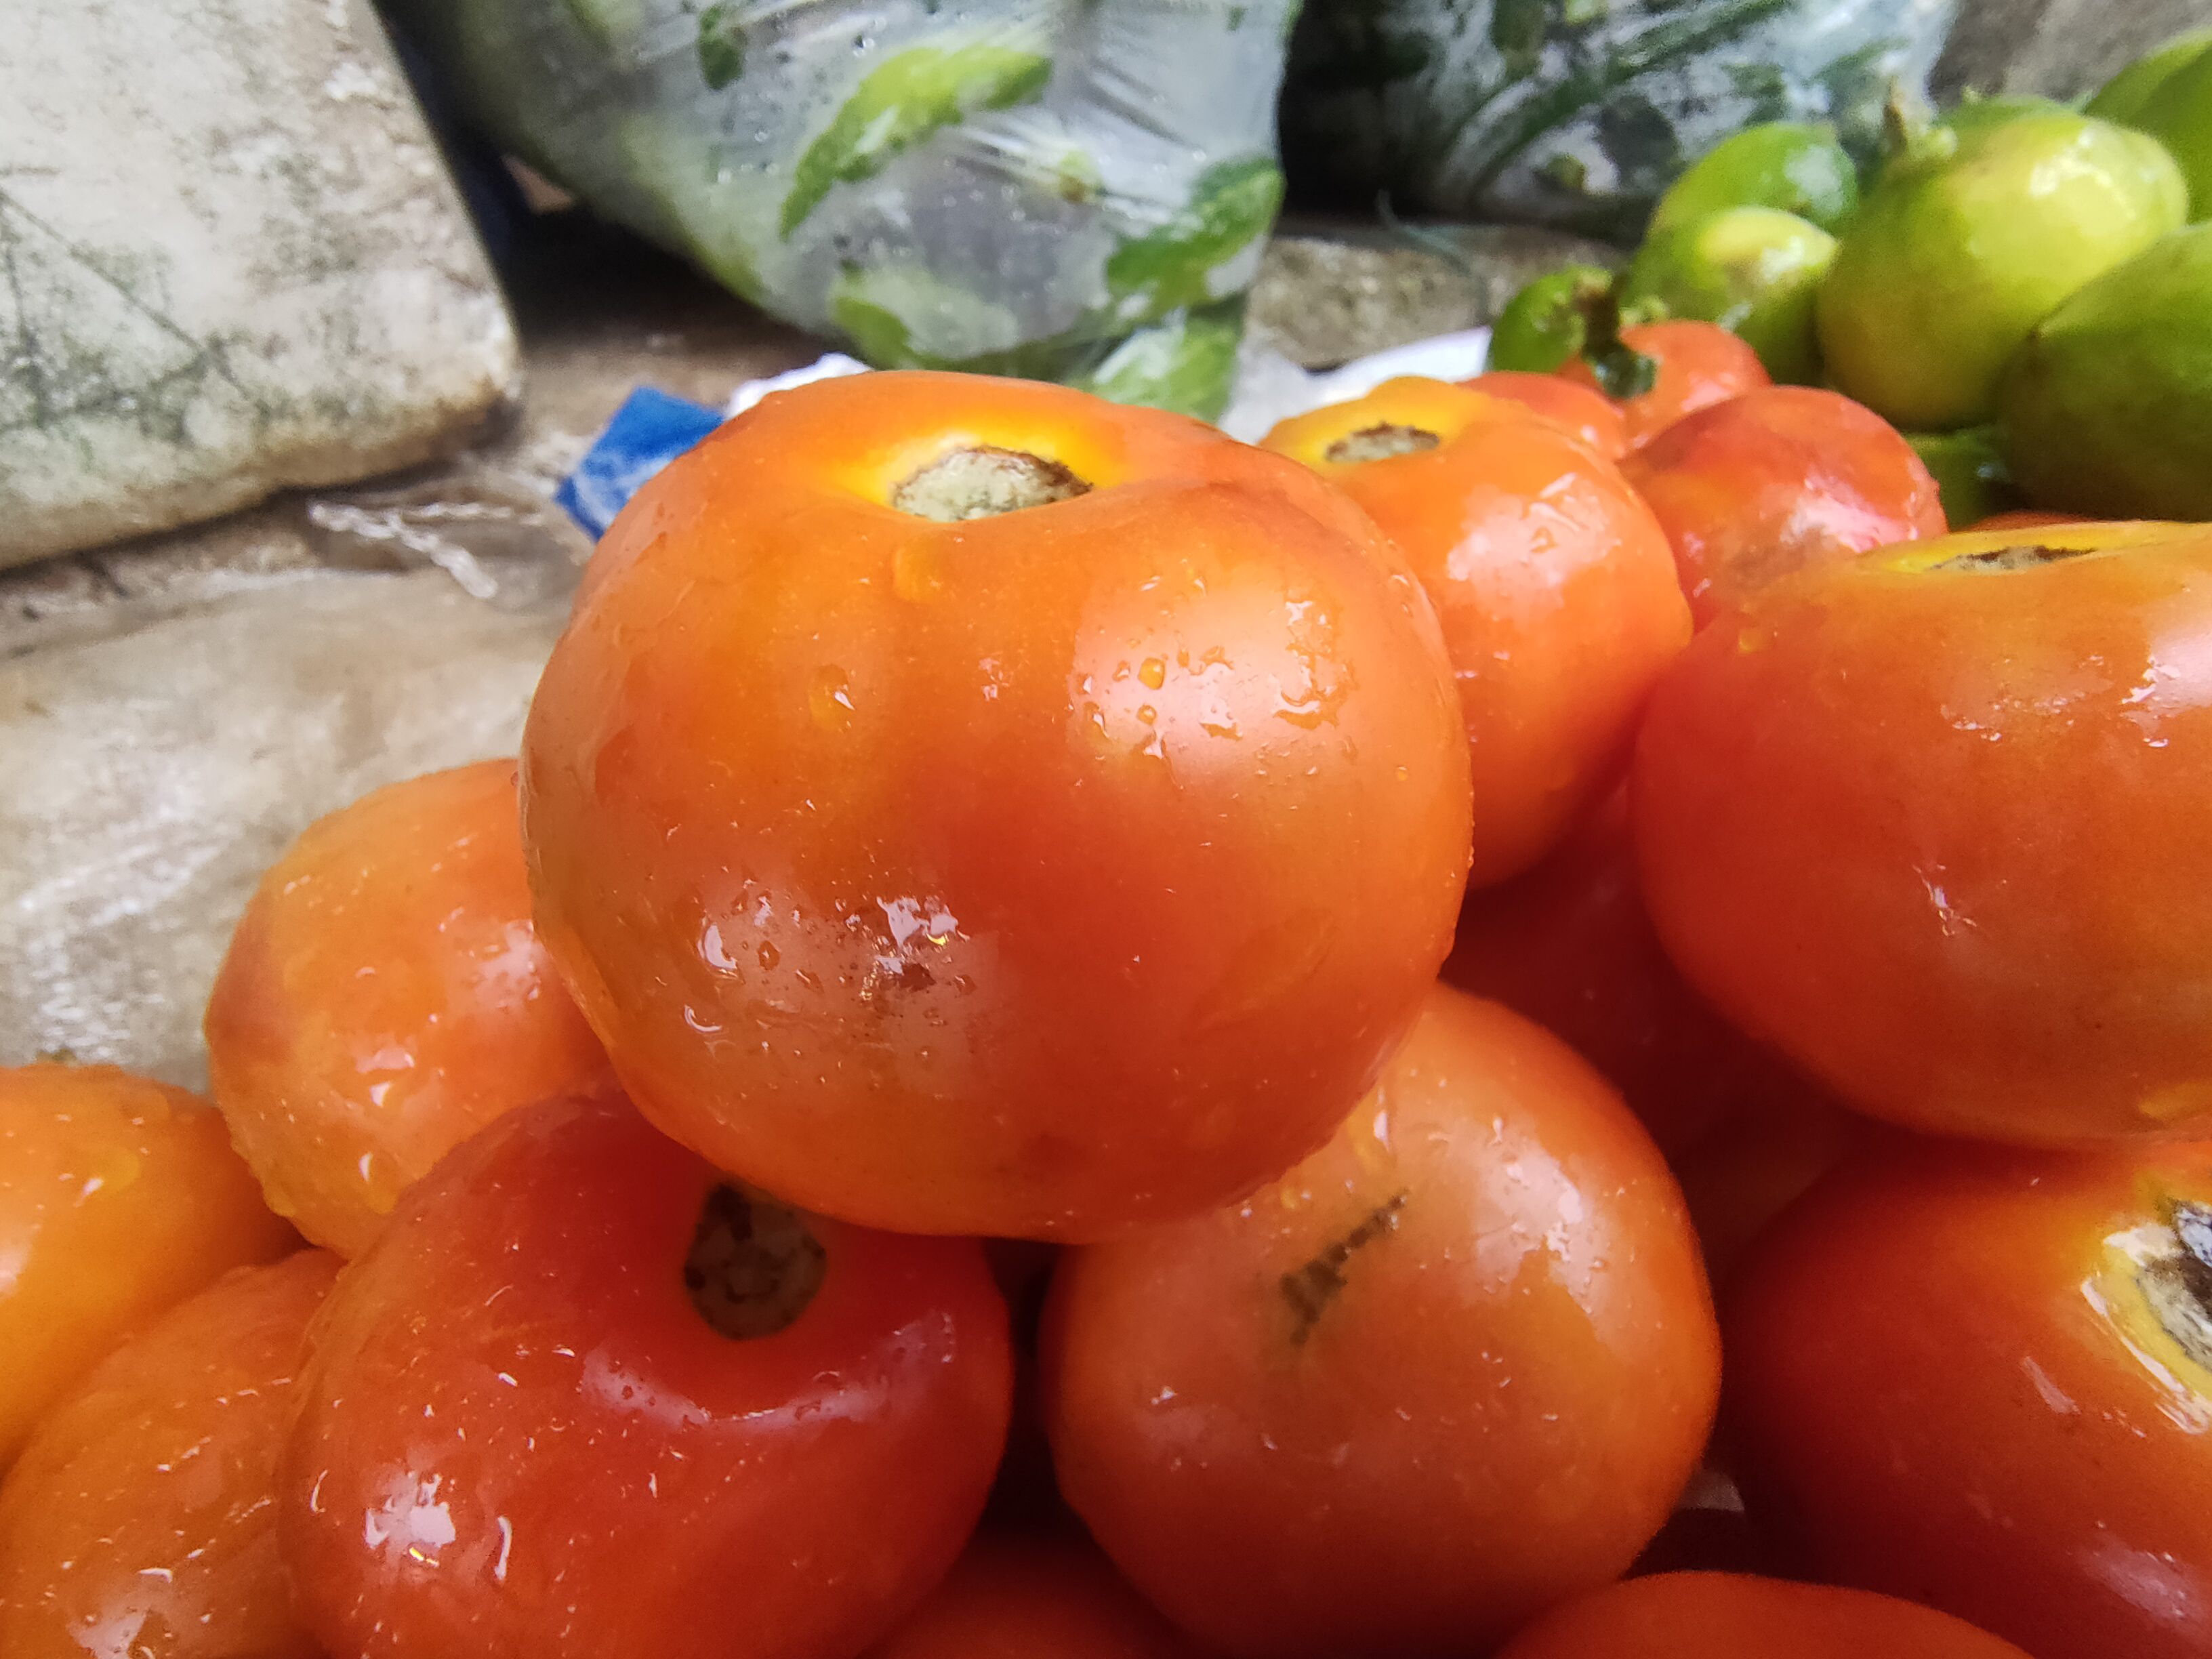
Label: Solanum Iycopersicum